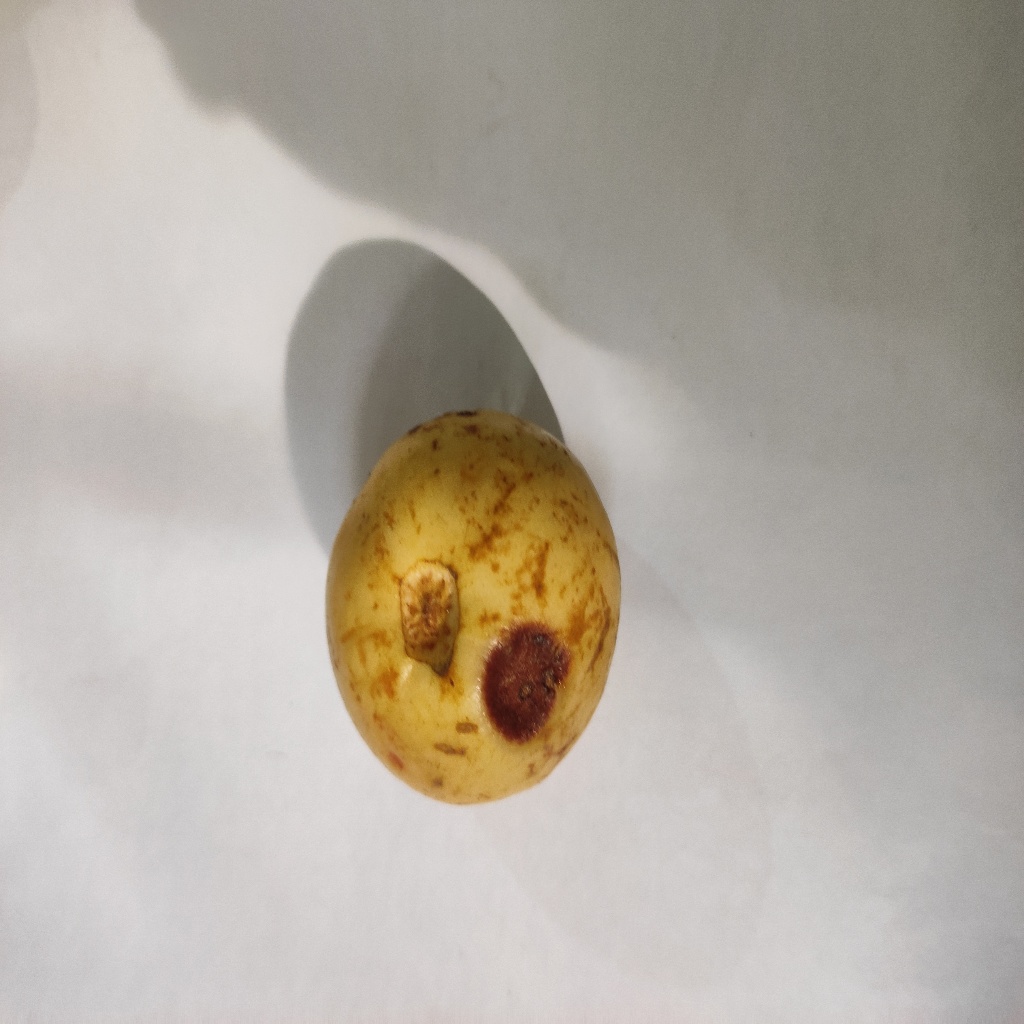
Crop: guava
Quality class: Defect